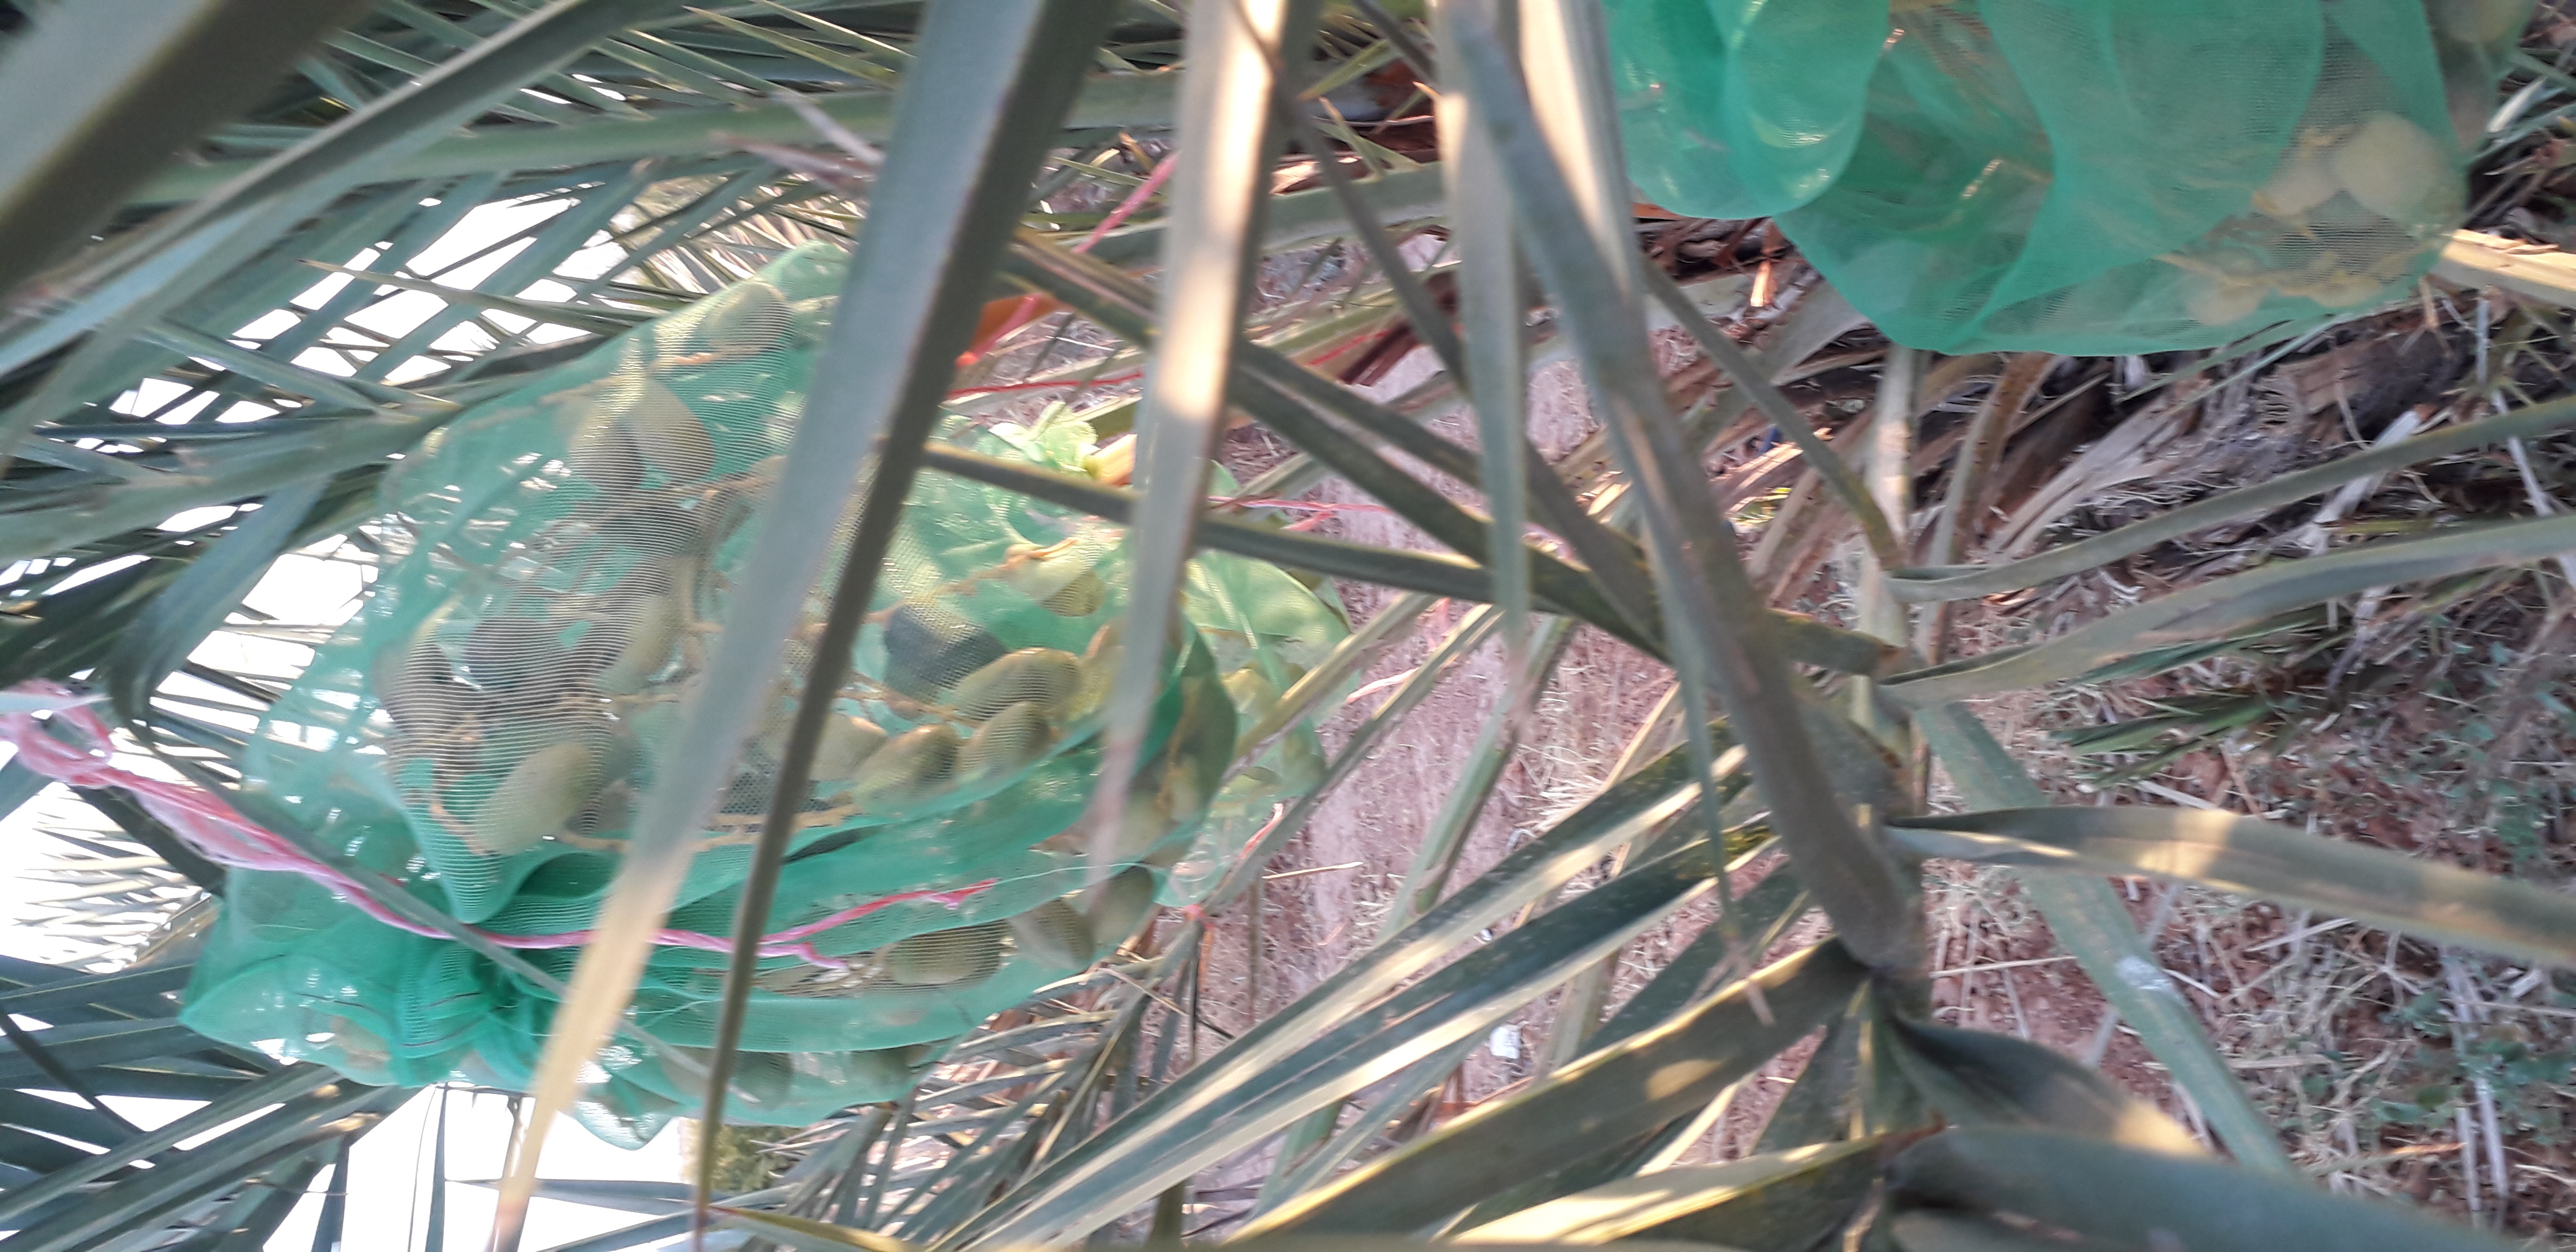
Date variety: Boumajhoul